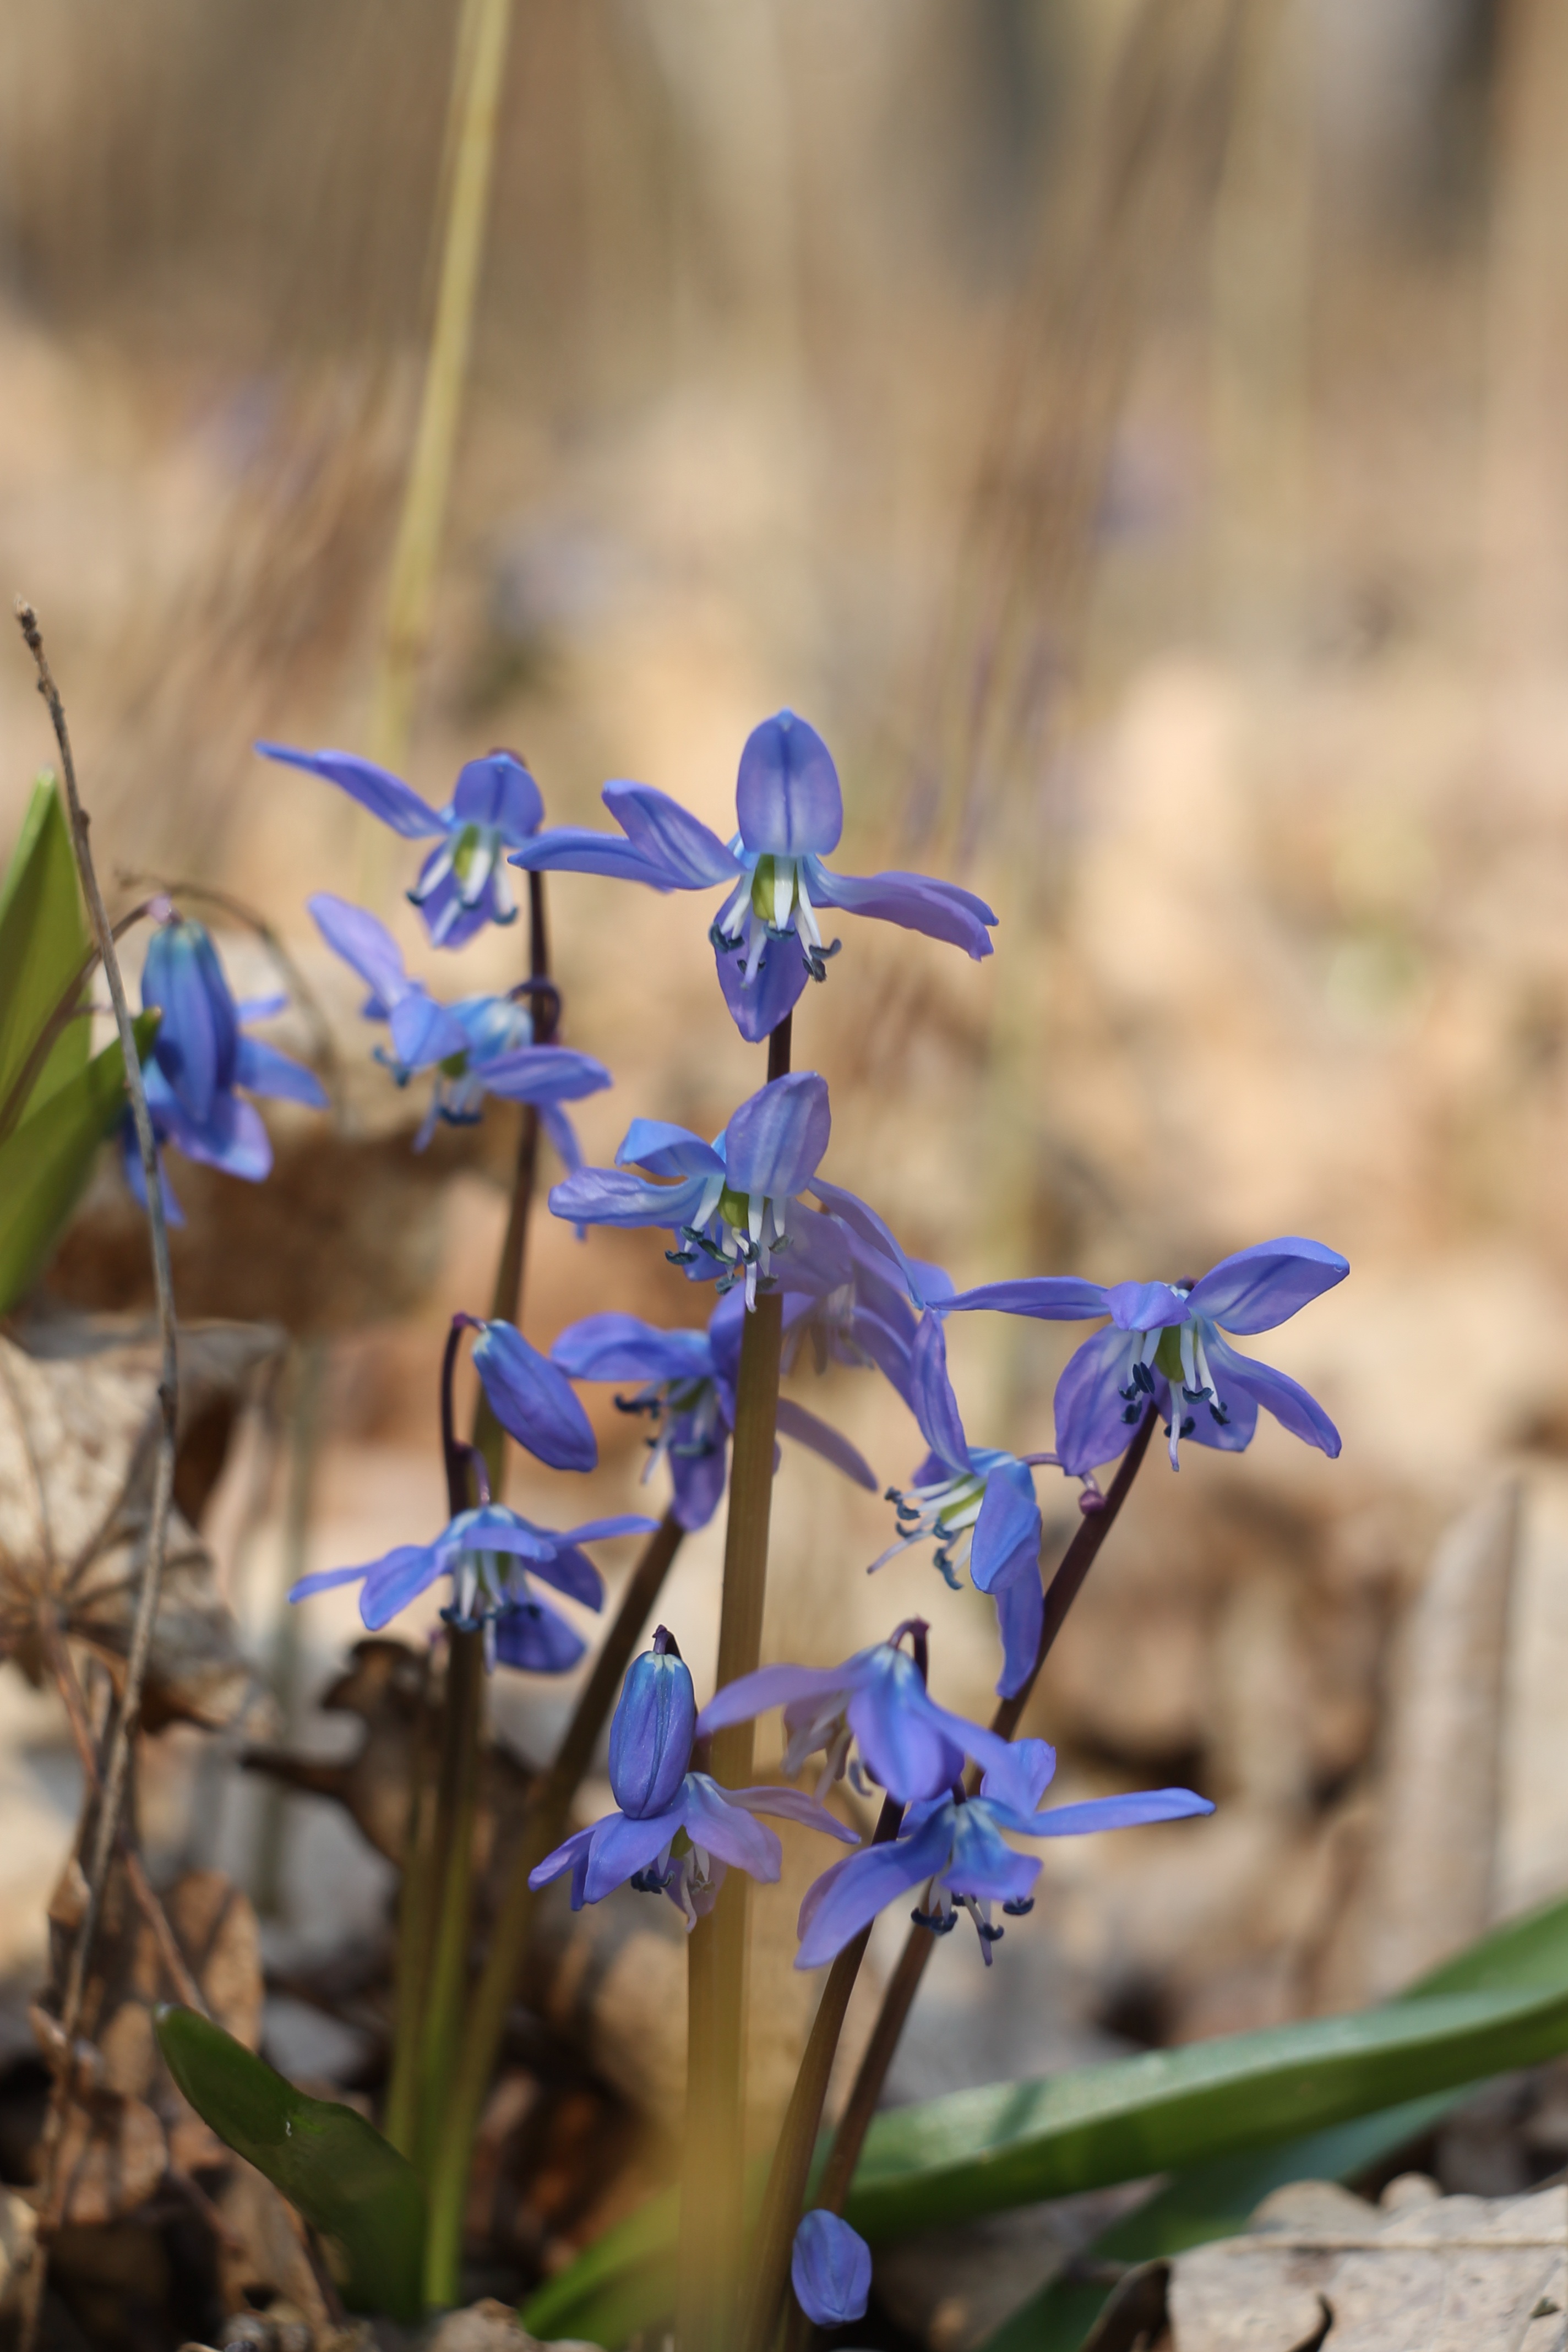
nature, plant, leaf, flower, bloom, floral, spring, natural, botany, blooming, blue, garden, flora, season, wildflower, flowers, wild flowers, day, macro photography, blue flowers, flowering plant, plant stem, land plant, snowdrop snowdrop blue